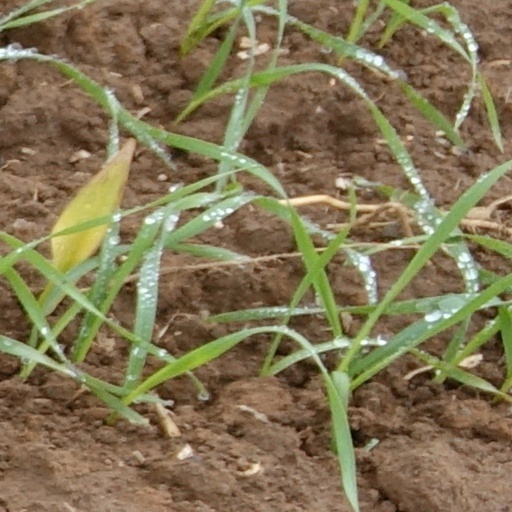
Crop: wheat